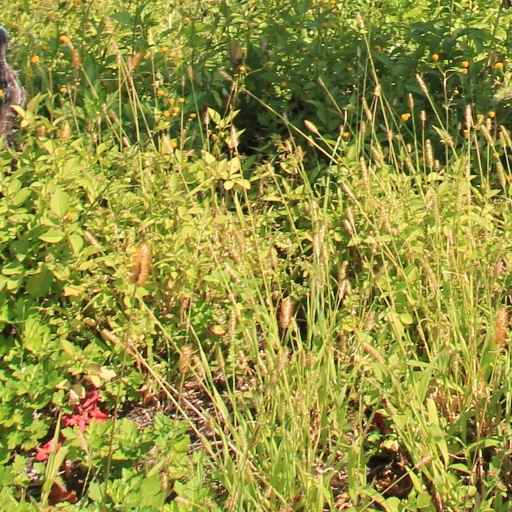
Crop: grape